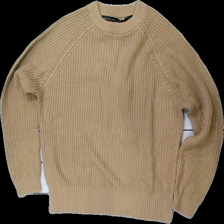
View: front
Type: Sweater
Category: Ladies
Brand: Lager 157
Colors: Brown
Material: 55% acrylic 45% cotton
Cut: Regular
Size: M
Season: All
Damage location: middle center
Damage 2 location: middle right
Damage 3 location: bottom right
Price range: 50-100
Recommended usage: Reuse
Description: brun tjocktröja stickad